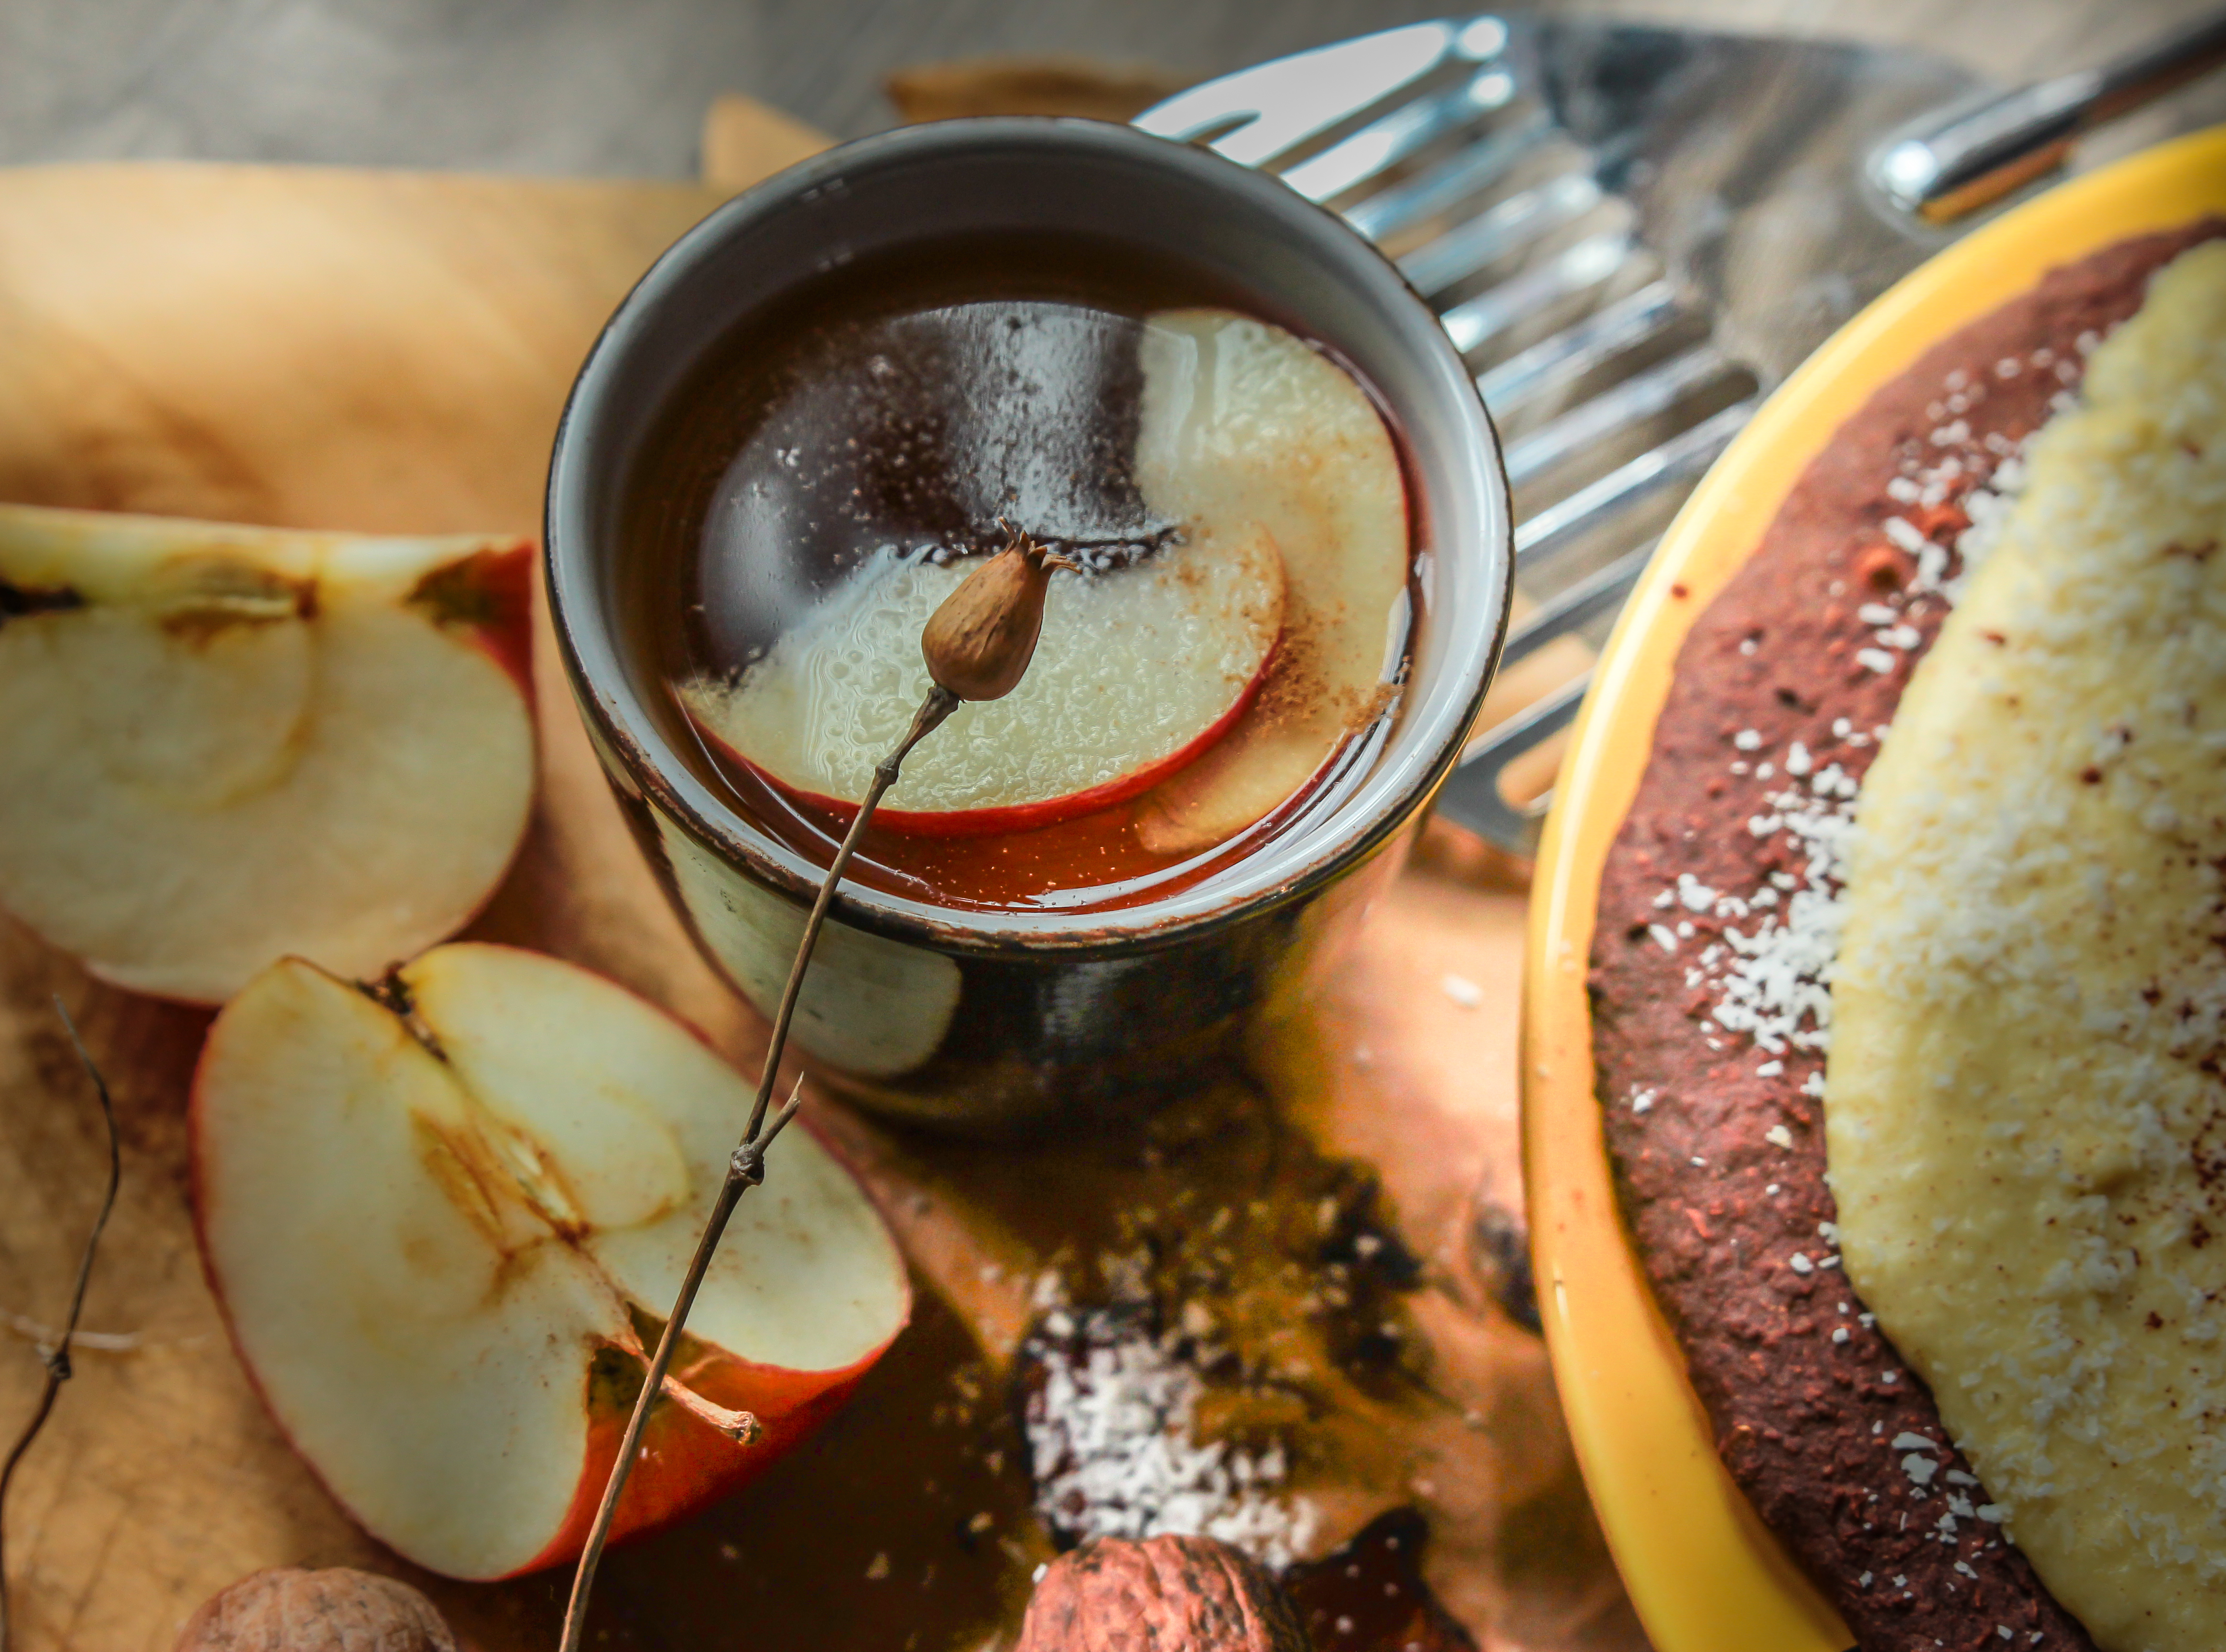
apple, juice, cinnamon, cake, home, hot, food, sweet, weekend, cocoa, tableware, ingredient, recipe, kitchen utensil, drink, cuisine, dish, serveware, cup, produce, spoon, milk, natural foods, fruit, plate, bowl, dairy, custard tart, yuanyang, sweetness, Hot buttered rum, non alcoholic beverage, custard, comfort food, plant milk, delicacy, superfood, finger food, Grain milk, dessert, breakfast, cr me anglaise, kuchen, coffee, espresso, still life photography, meal, drinkware, baking, orange, Bandrek, vegetable, snack, root vegetable, Food group, distilled beverage